Jean Coutu (pharmacist)

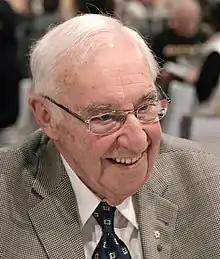
Jean Coutu at the 2010 Montréal Book Fair

Jean Coutu, (born May 29, 1927) is a Canadian pharmacist and businessman. He is the founder and chairman of the Jean Coutu Group which he started in 1969. With an estimated net worth of $US 2.3 billion (as of 2015), Coutu was ranked by "Forbes" as the 22nd wealthiest Canadian and 938th wealthiest person in the world.